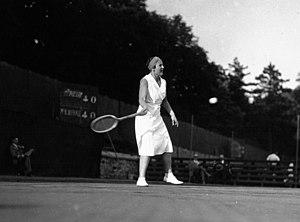
Betty May Nuthall épouse Shoemaker est une joueuse de tennis britannique de l'entre-deux-guerres. Dotée d'un puissant coup droit, elle a fait partie des meilleures joueuses de son époque.